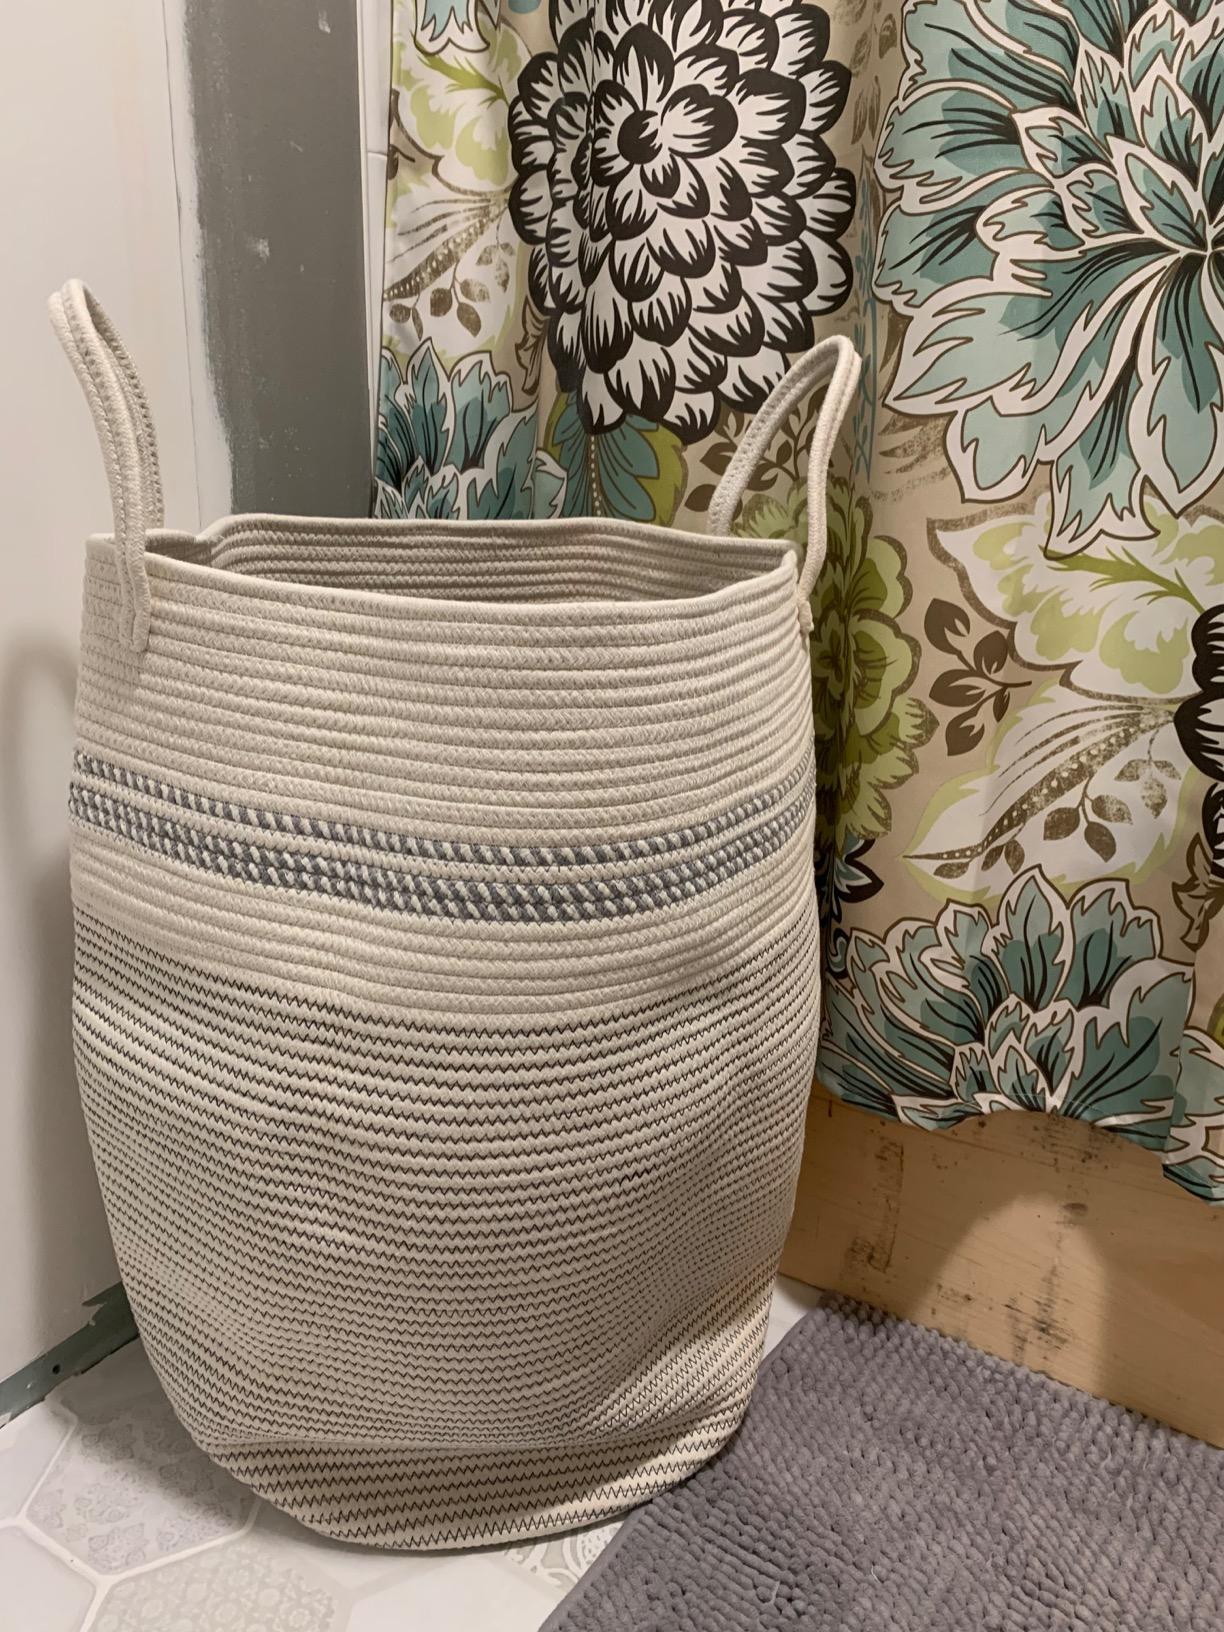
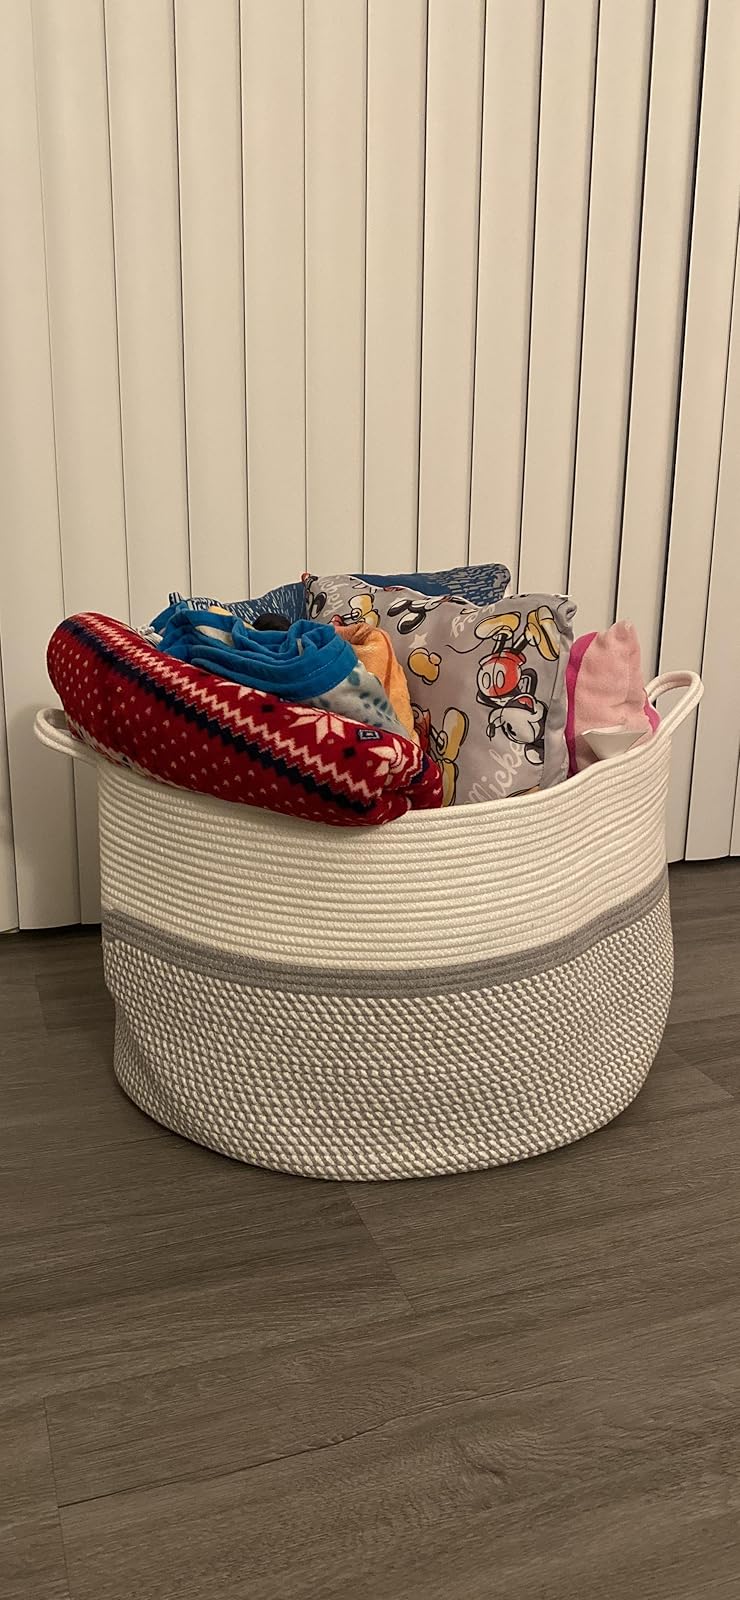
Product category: items_hamper
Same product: no